Enrique de Aguilera y Gamboa

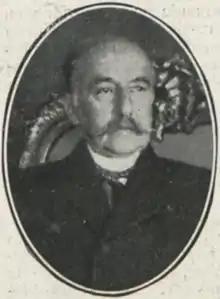

Enrique de Aguilera y Gamboa, 17th Marquess of Cerralbo (1845 – 1922), was a Spanish archaeologist and a Carlist politician.